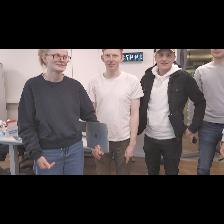
Label: Human